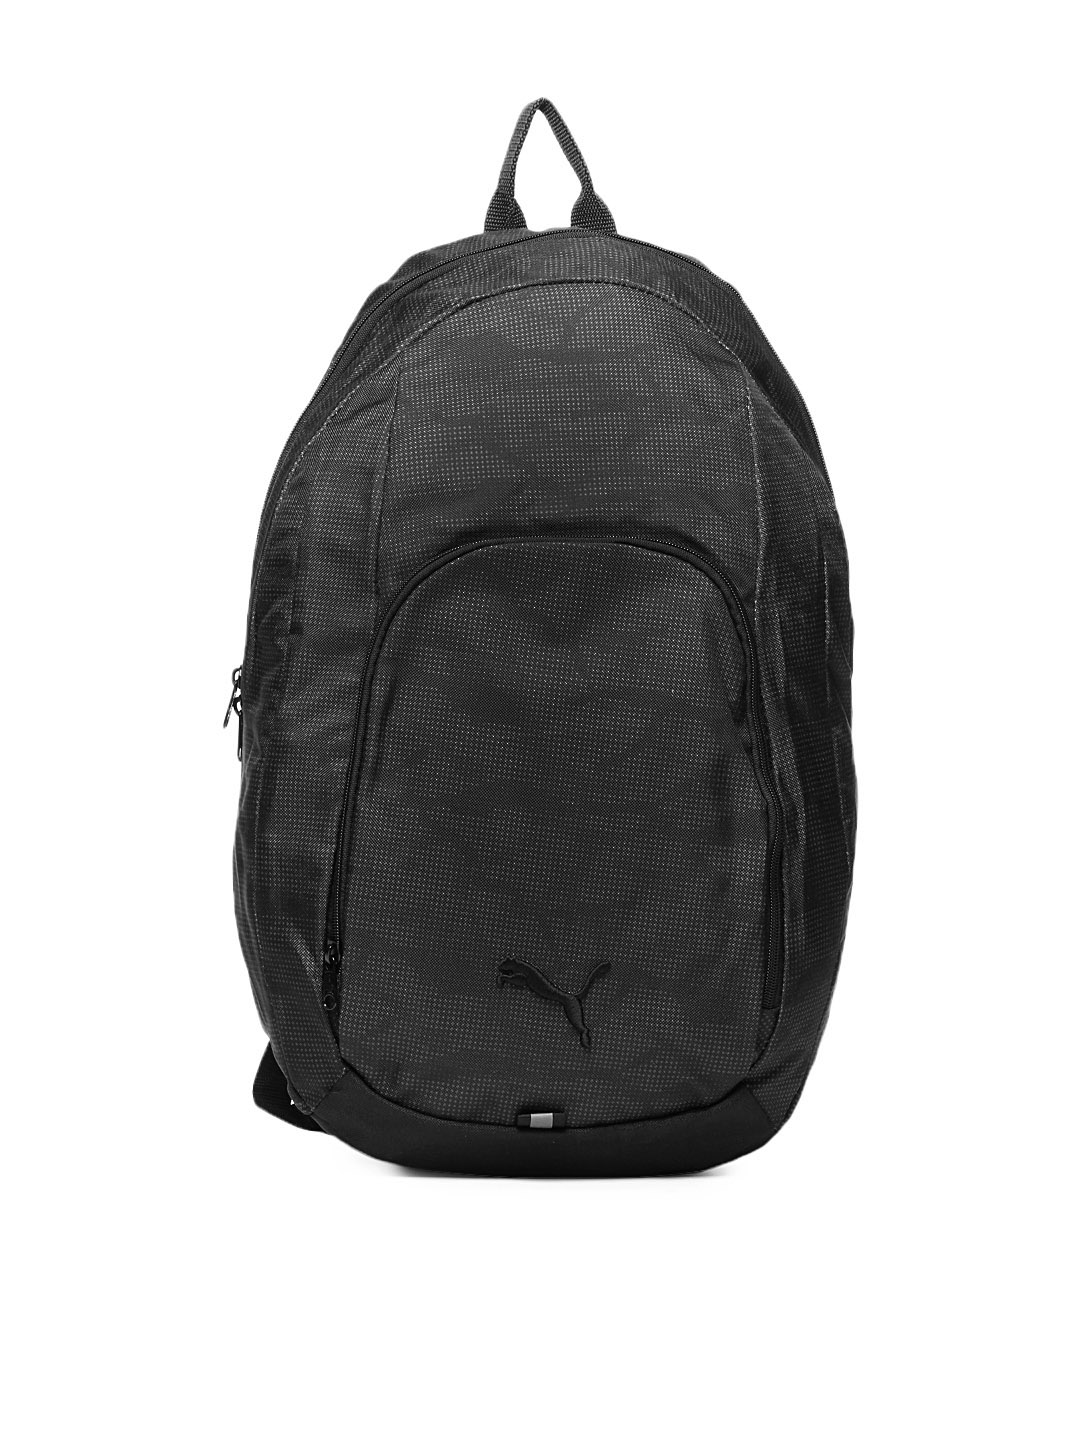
Puma Unisex Black Backpack
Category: Accessories / Bags / Backpacks
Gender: Unisex
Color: Black
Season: Summer 2012
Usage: Casual